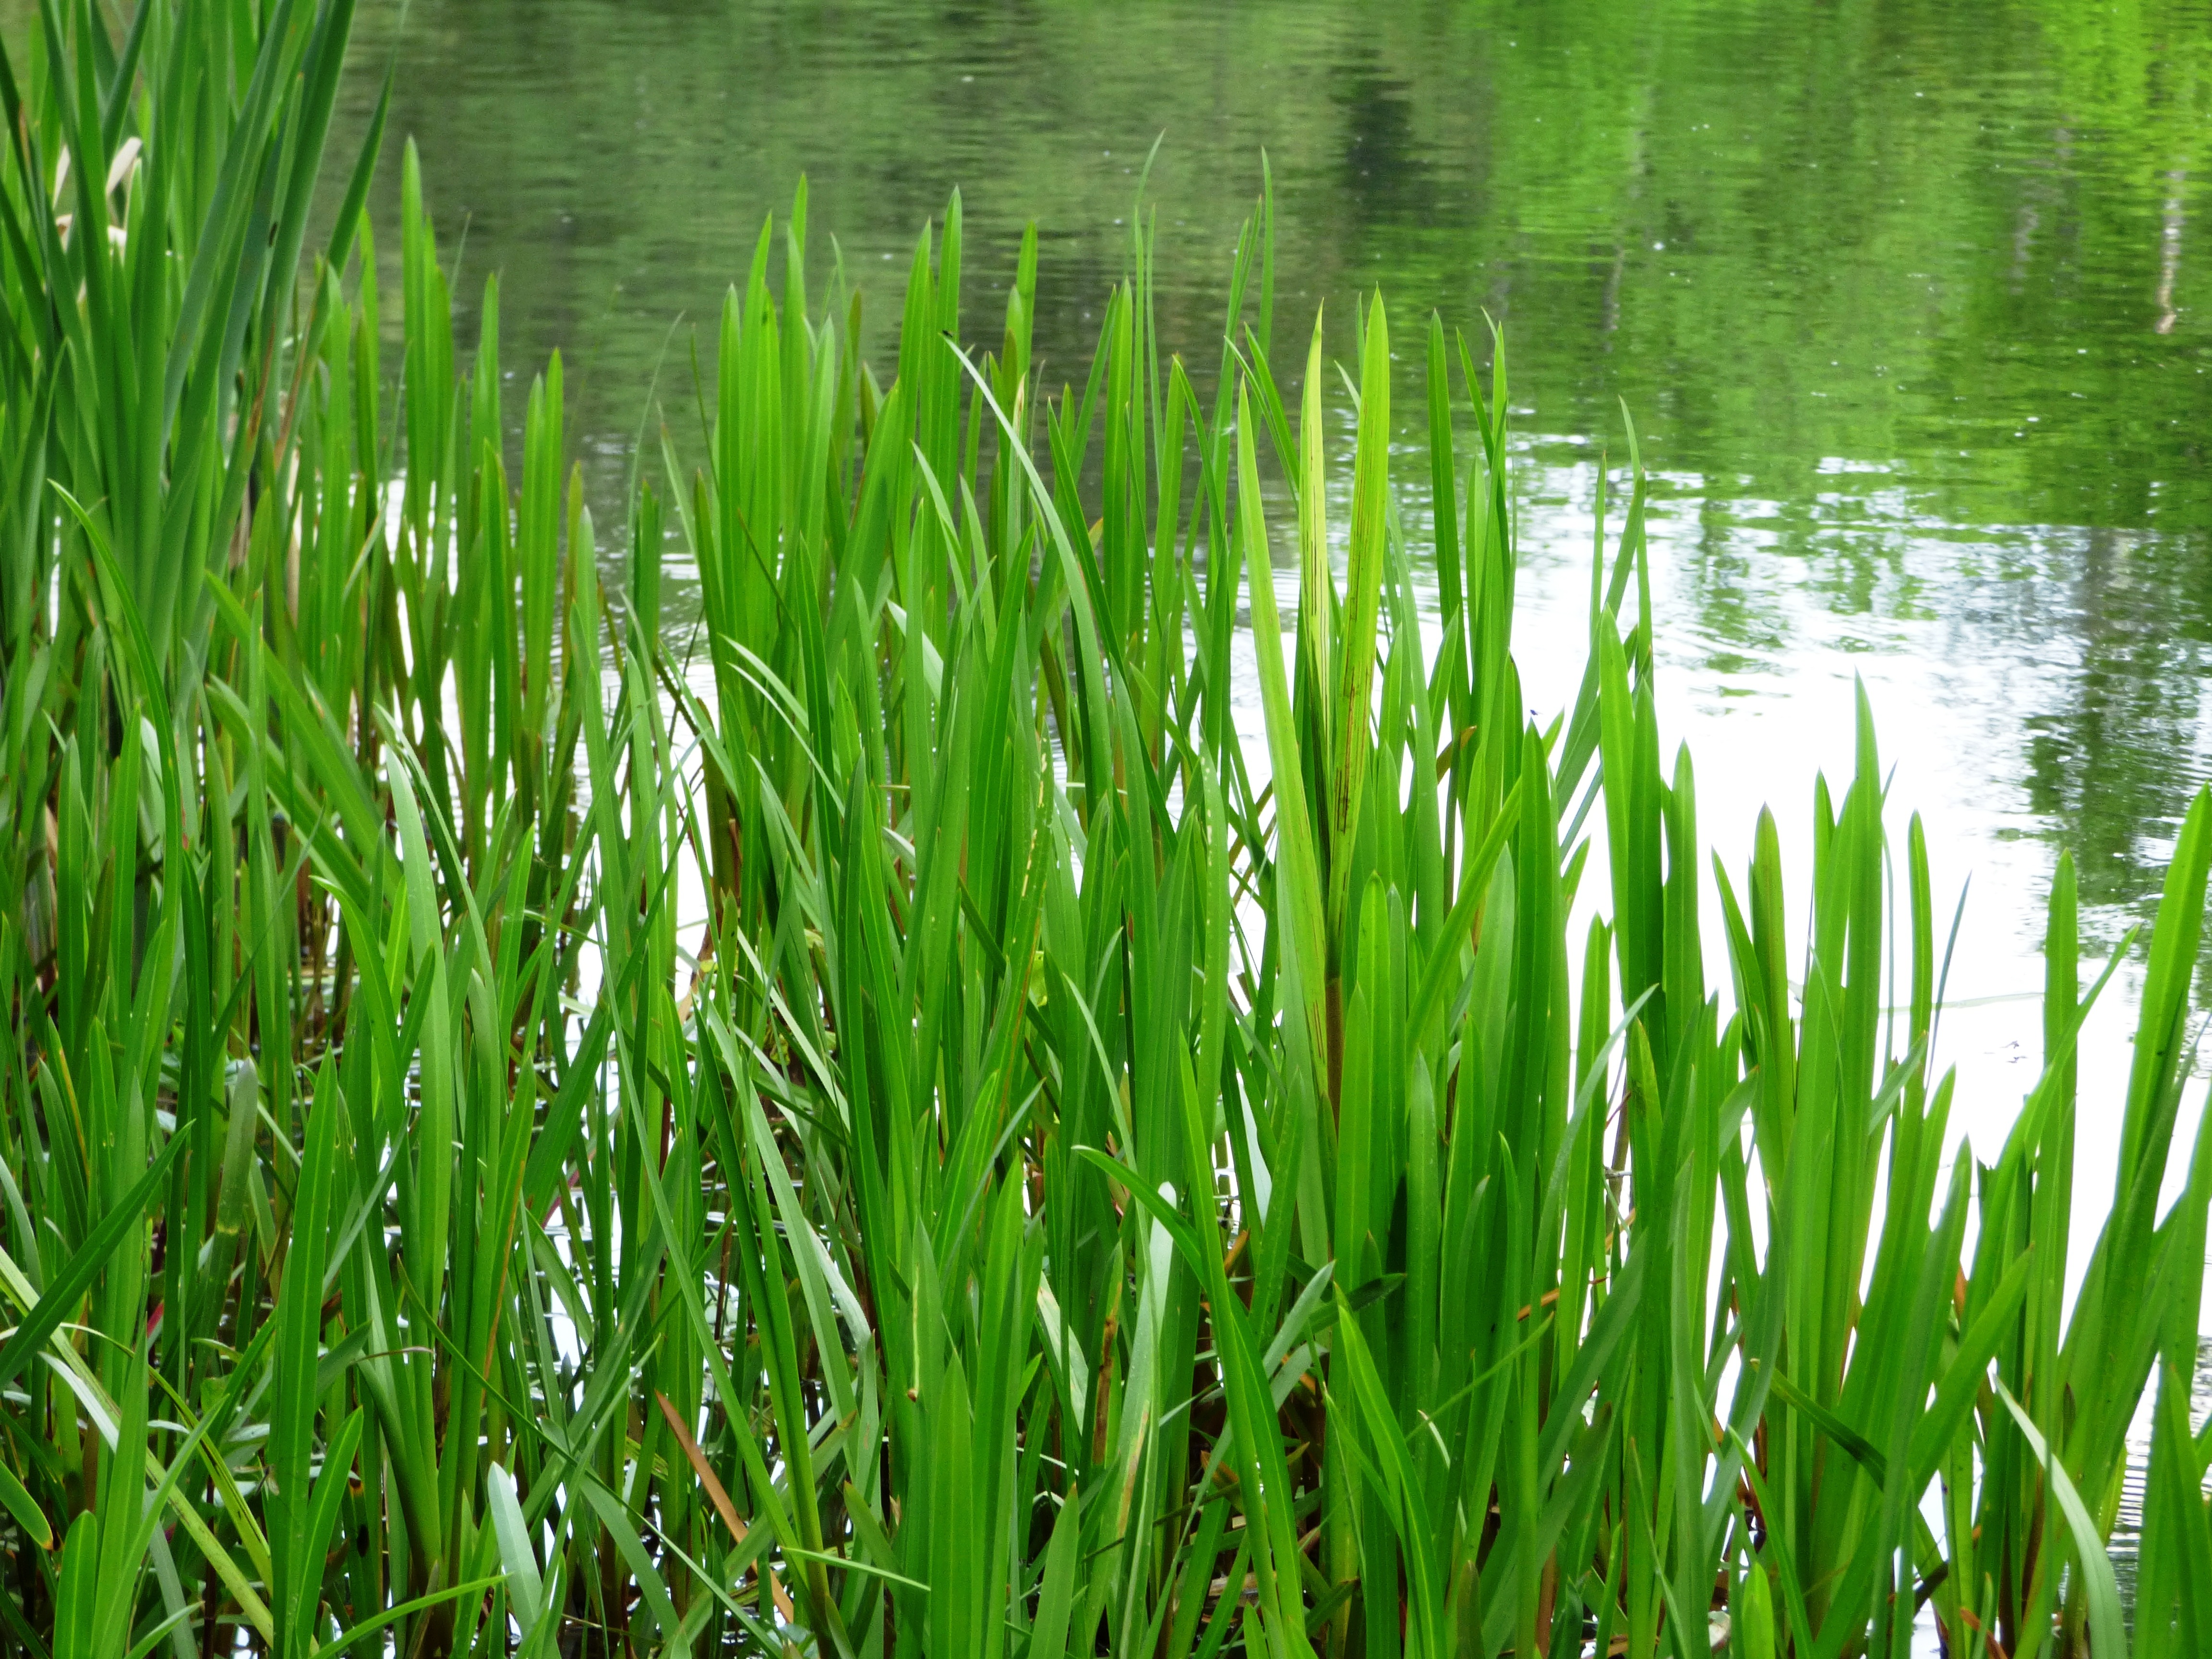
landscape, water, nature, grass, plant, field, lawn, meadow, prairie, flower, lake, pond, green, reflection, scenery, aquatic plant, grassland, habitat, paddy field, flowering plant, rushes, natural environment, grass family, plant stem, land plant, hierochloe